5-MeO-AMT

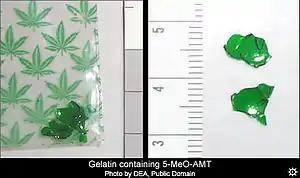
Tabs of gelatin containing 5-MeO-AMT.

If misrepresented as LSD, 5-MeO-AMT can be extremely dangerous; users may take a number of "hits" of 5-MeO-AMT, assuming that it is LSD. Unlike LSD, which is very safe in overdose, 5-MeO-AMT can be very harmful or fatal. Particularly sensitive individuals can experience symptoms of overdose at dosages in the normal (for most users) range — as low as 20 mg. This has led to at least a few hospitalizations and possibly more than one death. It is likely that the overdose potential of the compound is due to its sympathomimetic effects, as the side effects noted in overdose cases include cardiac arrhythmia and seizure. It also seems that oral consumption is safer than insufflation.